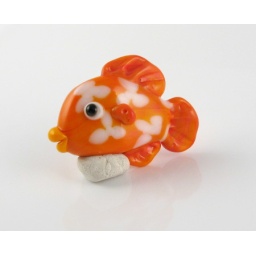
A 32 mm long glass fish with white flowers all over her body.